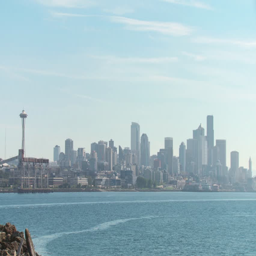
looking towards the city skyline